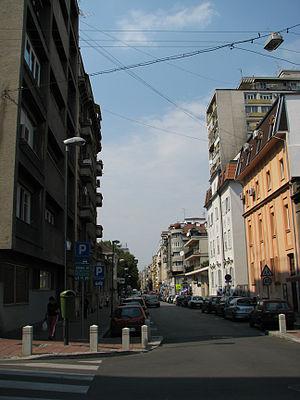
Dorćol est un quartier de Belgrade situé dans la municipalité de Stari grad. En 2002, il comptait 22 707 habitants.